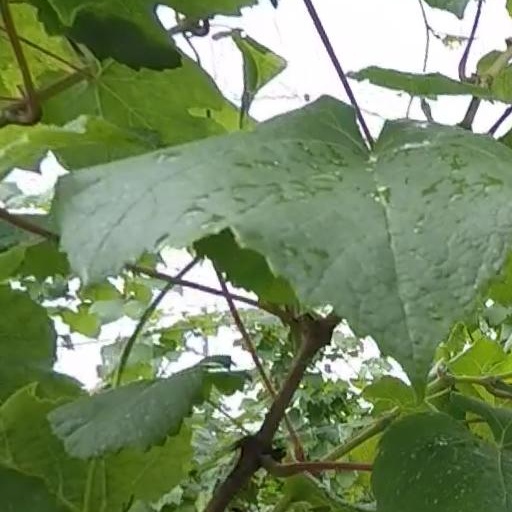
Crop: grape